Batman/Superman/Wonder Woman: Trinity

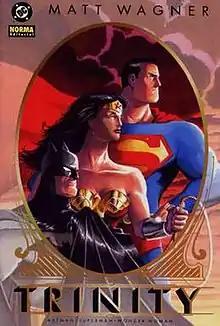
Cover of "Trinity" HC. Art by Matt Wagner.

Batman/Superman/Wonder Woman: Trinity is a three-issue comic book limited series published by the publishing company DC Comics in 2003. Written and drawn by Matt Wagner, the series focused on the first meeting and alliance between DC's Trinity: Batman, Superman, and Wonder Woman, regarded as DC's most popular characters. The story takes place before the formation of the Justice League. The series was collected as a hardback in 2004 and eventually a softcover trade paperback by DC Comics in 2005.